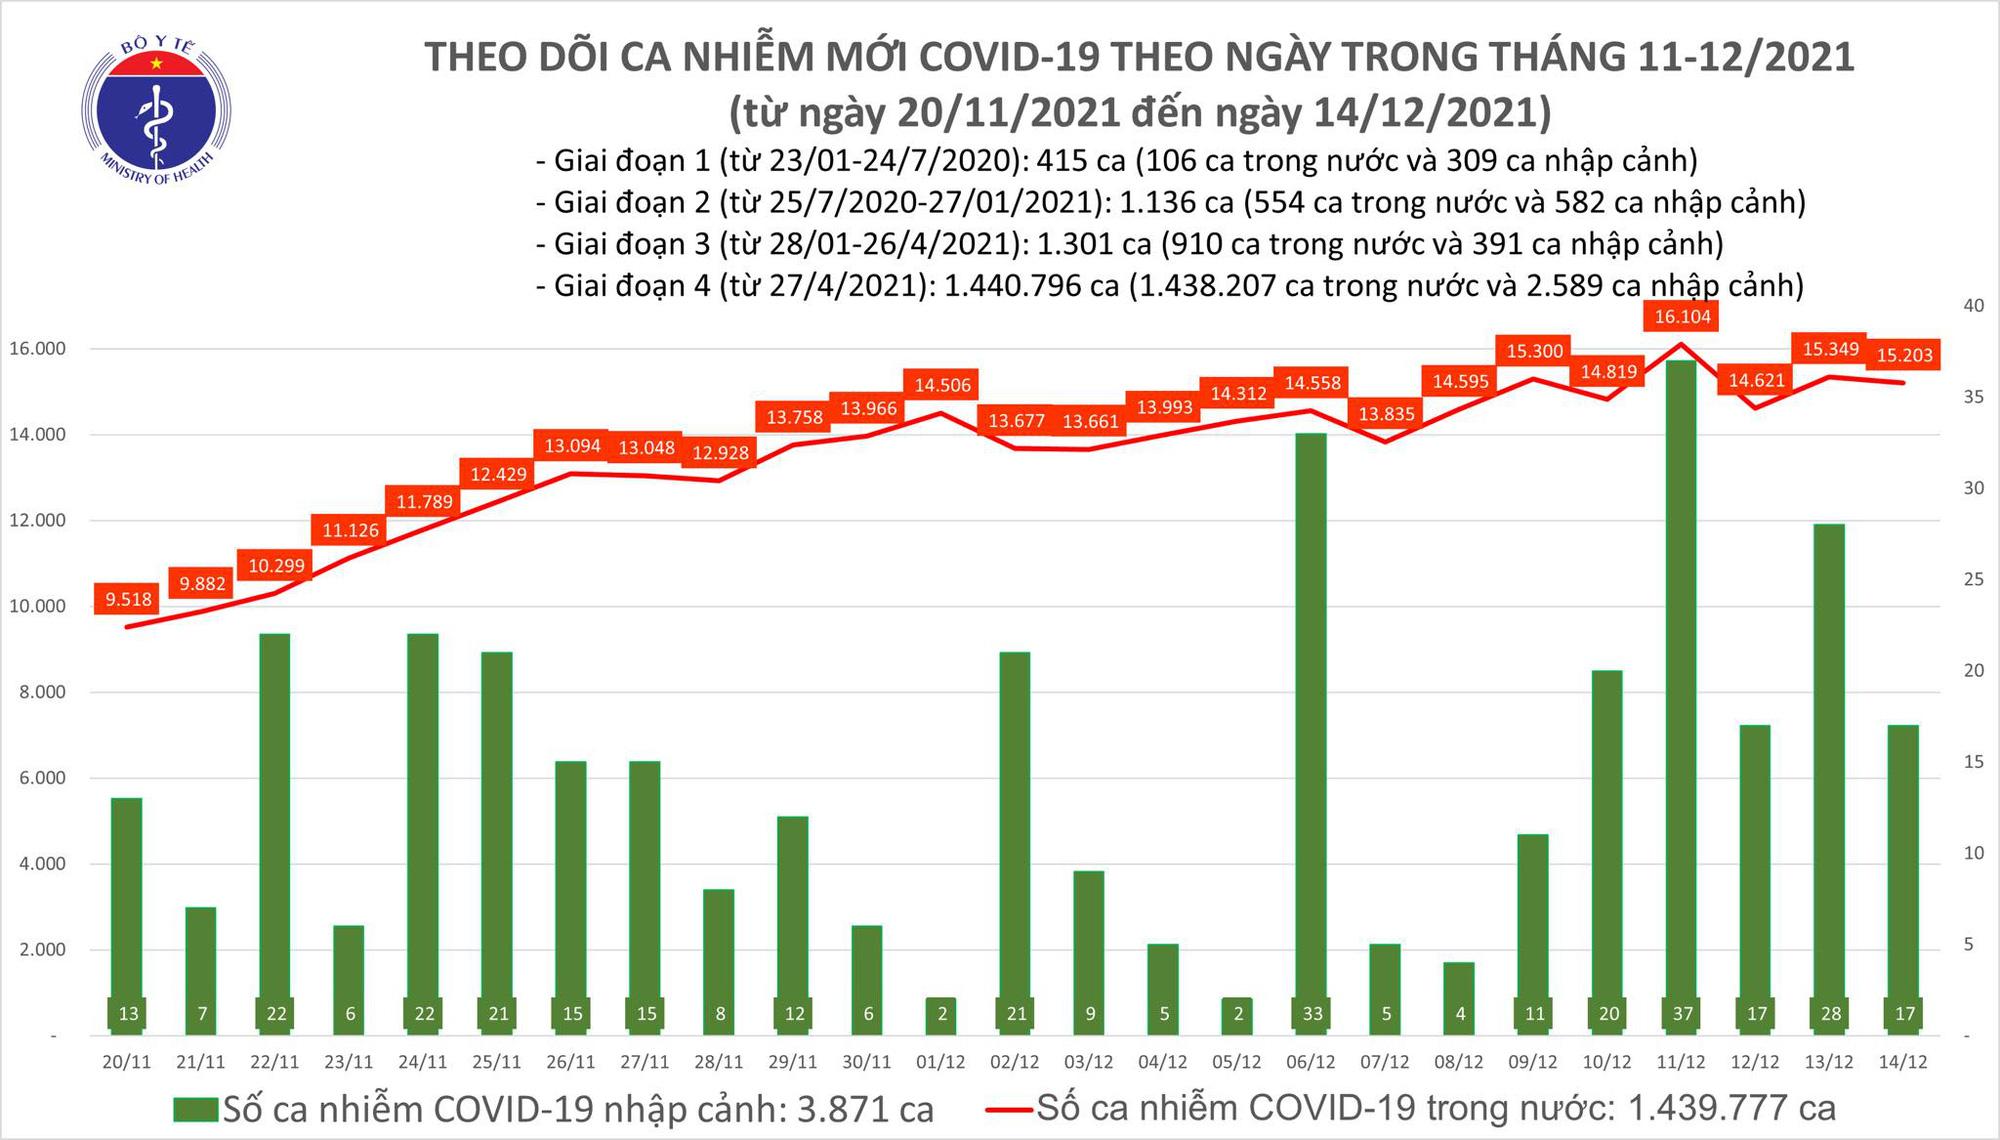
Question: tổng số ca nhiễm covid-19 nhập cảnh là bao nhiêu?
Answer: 3 871 ca